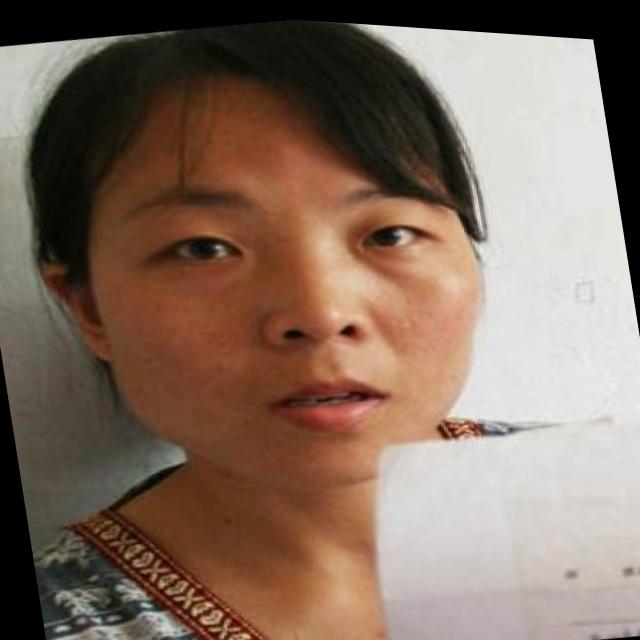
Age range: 21-44